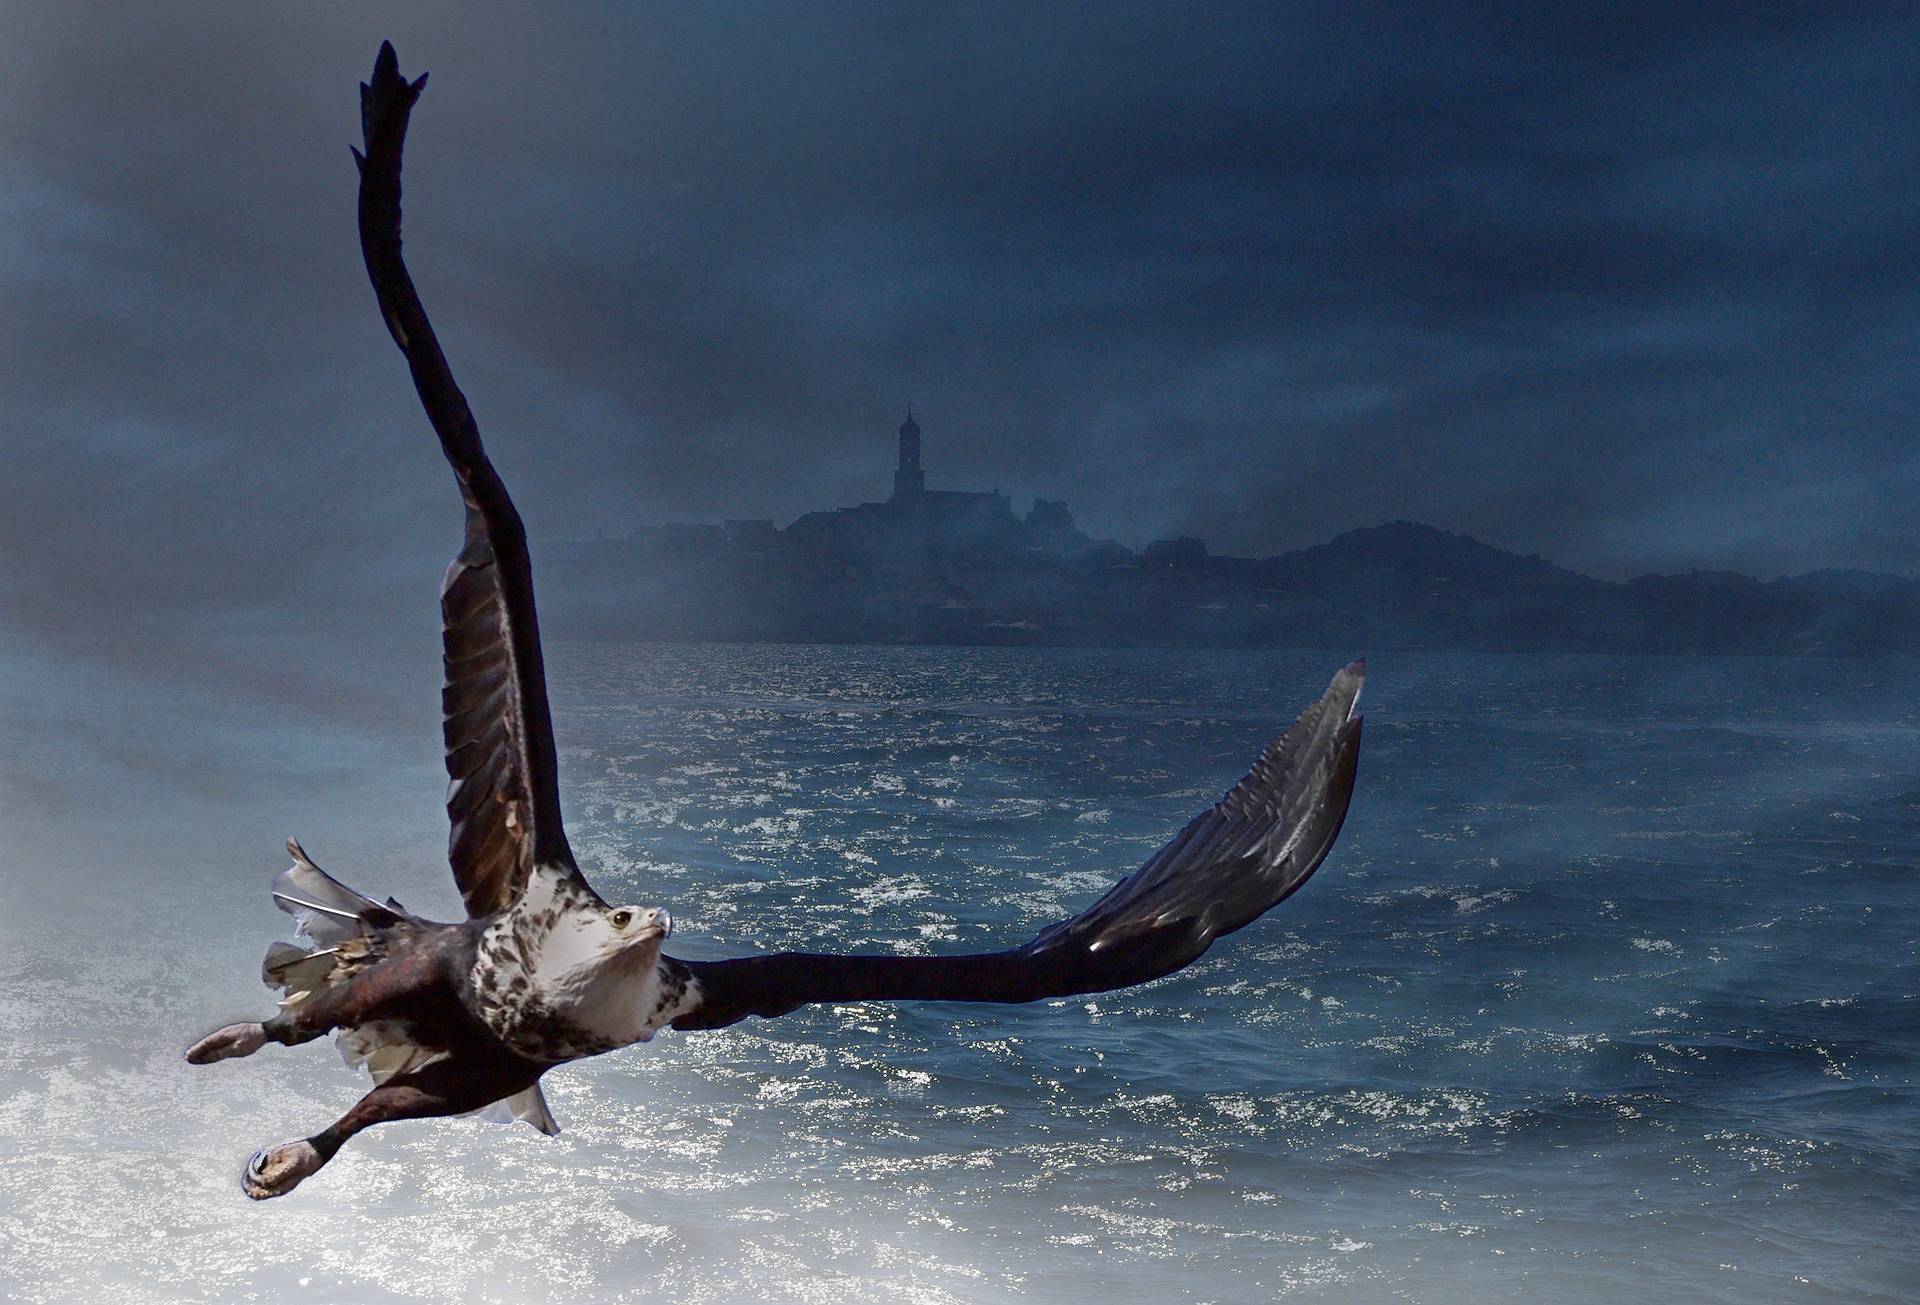
animals, sky, water, wood, anchor, tree, cloud, wave, vehicle, plant, driftwood, wind